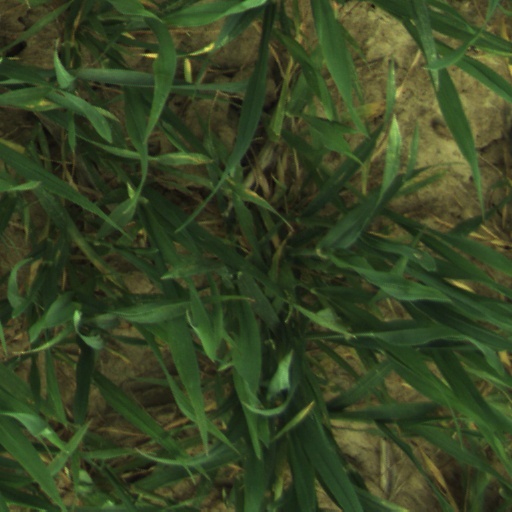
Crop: wheat